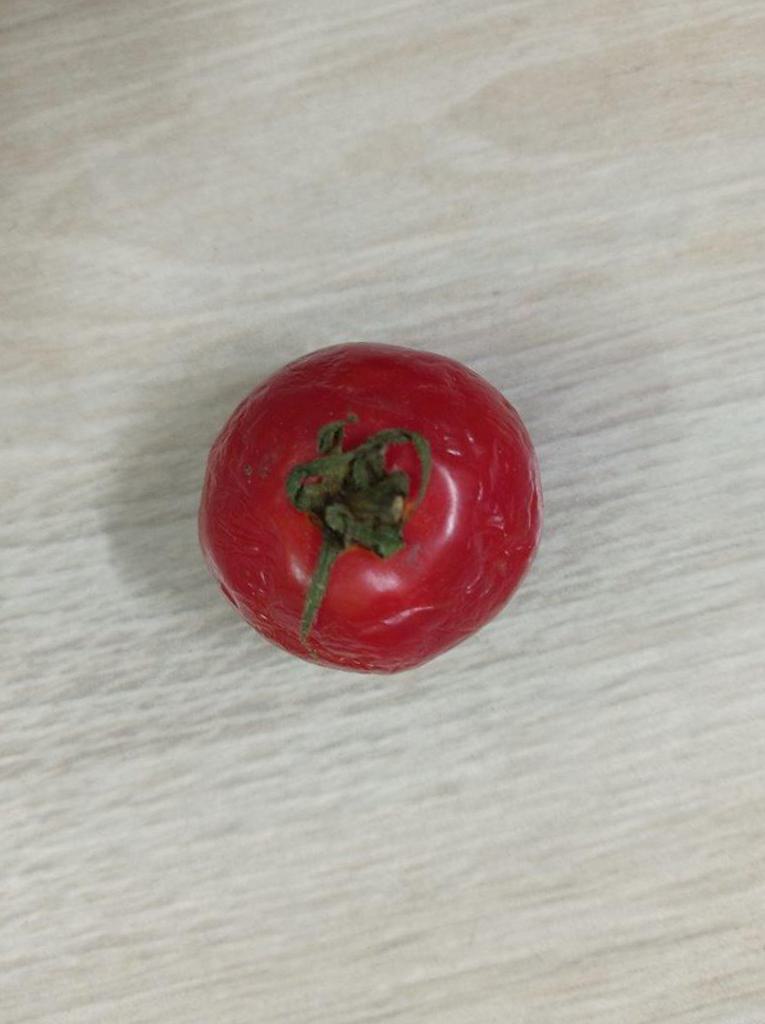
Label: Rotten